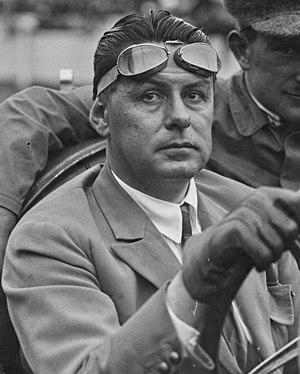
Émile Mathis, né le 15 mars 1880 à Strasbourg et mort le 3 août 1956 à Genève, est un ingénieur automobile alsacien, fondateur de la marque de constructeur automobile Mathis.